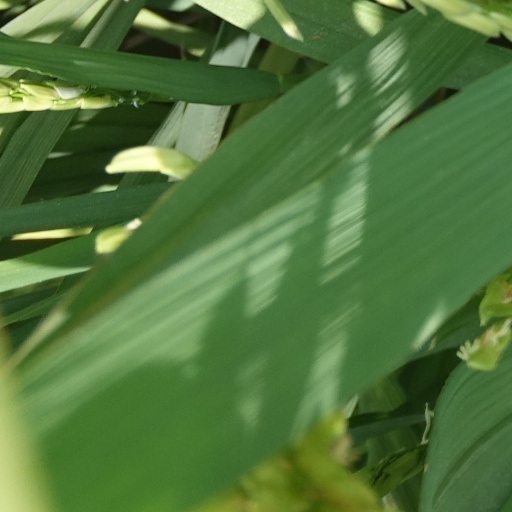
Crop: rice